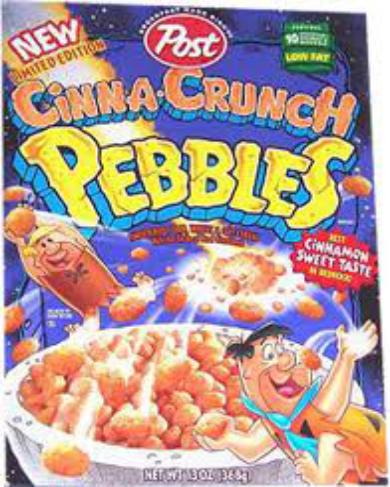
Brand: Cinna-Crunch Pebbles
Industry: Food